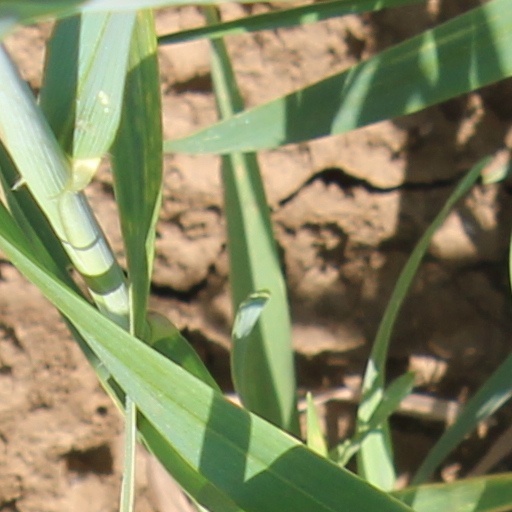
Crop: wheat